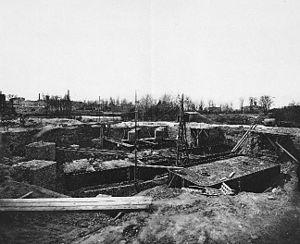
L'histoire de la tour Eiffel relate les origines et la construction du monument parisien.